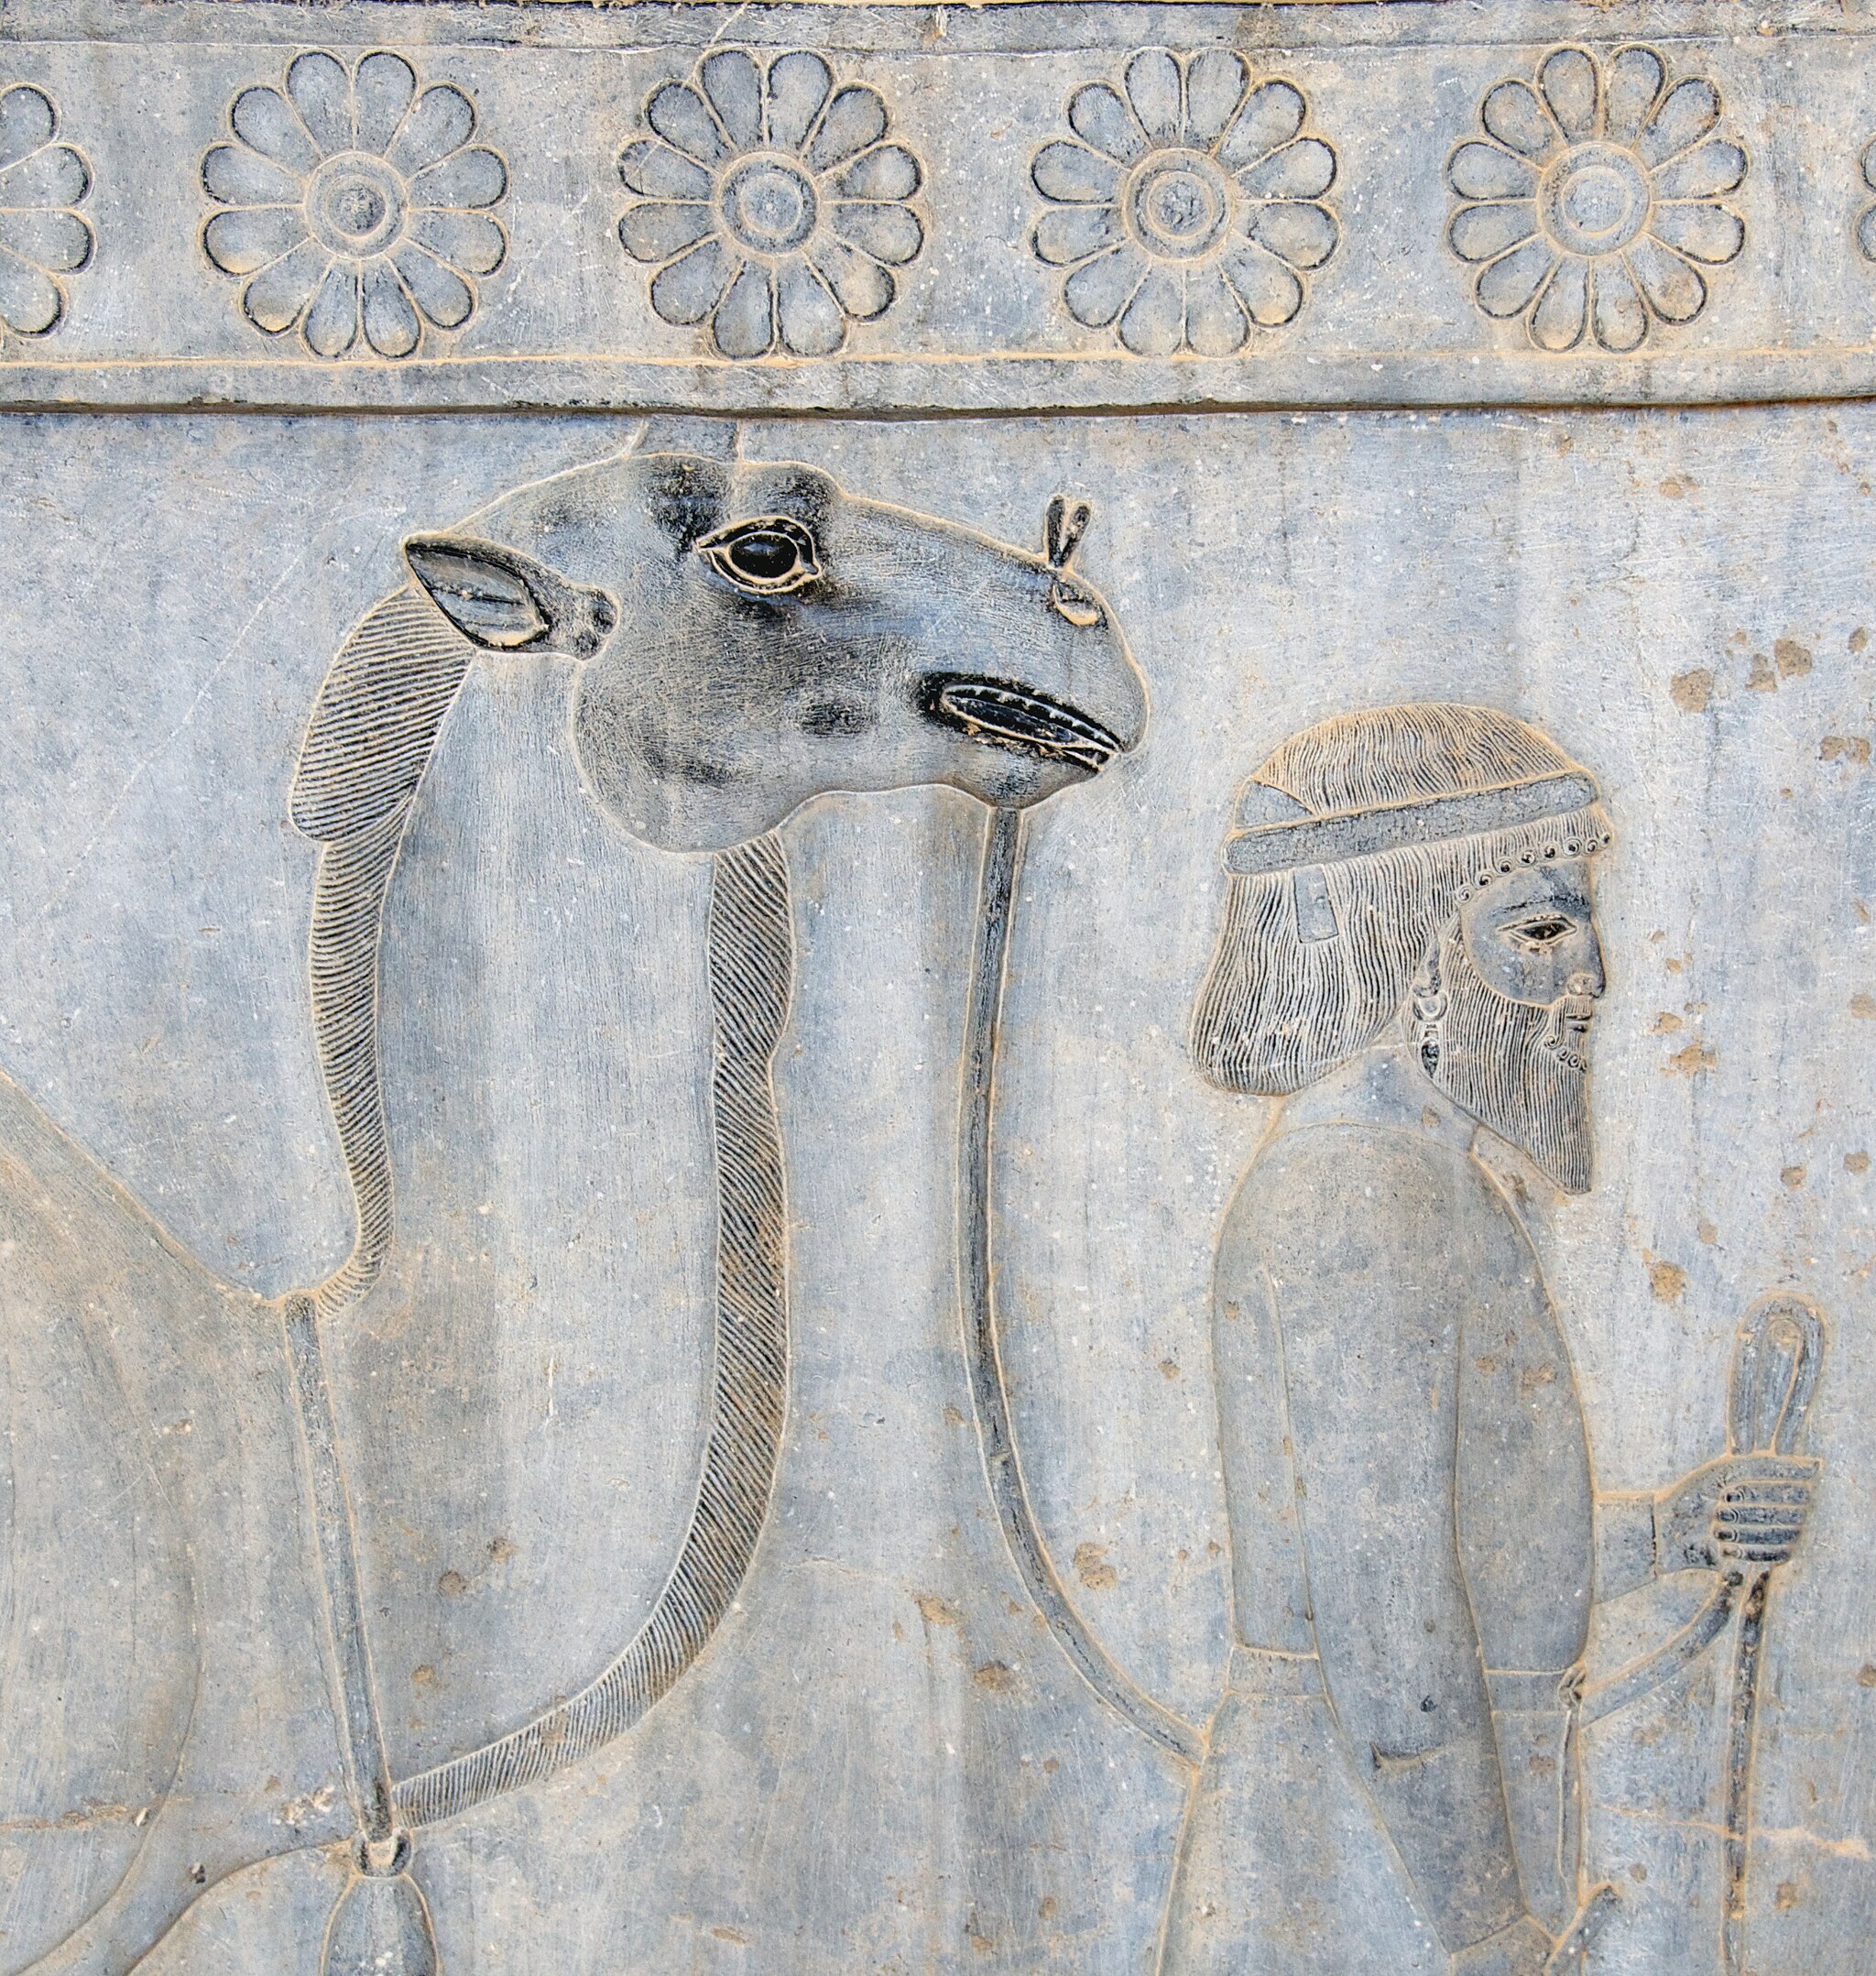
Title: Closeup -8 Bactrian Tribute Bearer on the Apadana Staircase (Best Viewed Size "Large") (4688636000)
Description: According to the Lonely Planet guide to Iran, "Most impressive of all, however, and among the most impressive historical sights in all of Iran, are the bas-reliefs of the Apadana Staircase on the eastern wall [of the Apadana Palace]." "The panels at the southern end [of the Apadana Staircase] are the most interesting, showing 23 delegations bringing their tributes to the Achaemenid king." "This rich record of the nations of the time ranges from the Ethiopians in the bottom left center, through a climbing pantheon of, among other peoples, Arabs, Thracians, Indians, Parthians and Cappadocians, up to the Elamites and Medians at the top right." Persepolis, Iran
Date: 2010-04-19 11:02
Categories: Flickr images reviewed by FlickreviewR 2, 2010 in Persepolis, Files from A.Davey Flickr stream, Arachosian delegation, Apadana